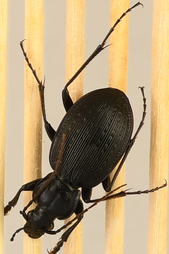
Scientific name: Carabus goryi
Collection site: Mountain Lake Biological Station NEON (MLBS), plot MLBS_002